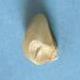
Maize quality: Good